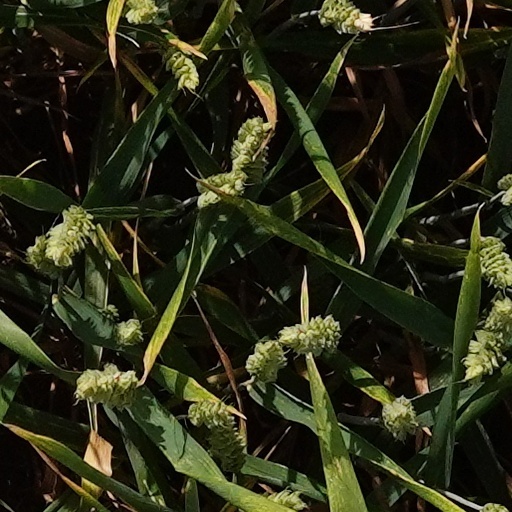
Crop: wheat